Negev Bedouin

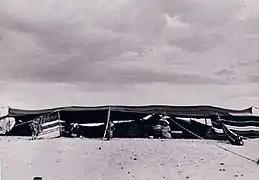
Bedouin tent near Rahat, 1950s

The first Israeli government headed by Prime Minister David Ben-Gurion opposed the return of the Bedouin from Jordan and Egypt. Furthermore, Ben-Gurion also wanted to expel the small number of Bedouin (11,000 or so) remaining in the Negev. He eventually changed his mind holding the view that the remaining Bedouin would not pose an obstacle to Jewish settlement there. However, he had most of them uprooted and relocated in the northeastern Negev, to an area referred to as the "Siyag." The lands of the Negev were nationalized, and the area was declared a military zone. The government saw the Negev as a potential home for the masses of Jewish immigrants, including Jewish emigrants from Arab lands. In the following years, some 50 Jewish settlements were established in the Negev.